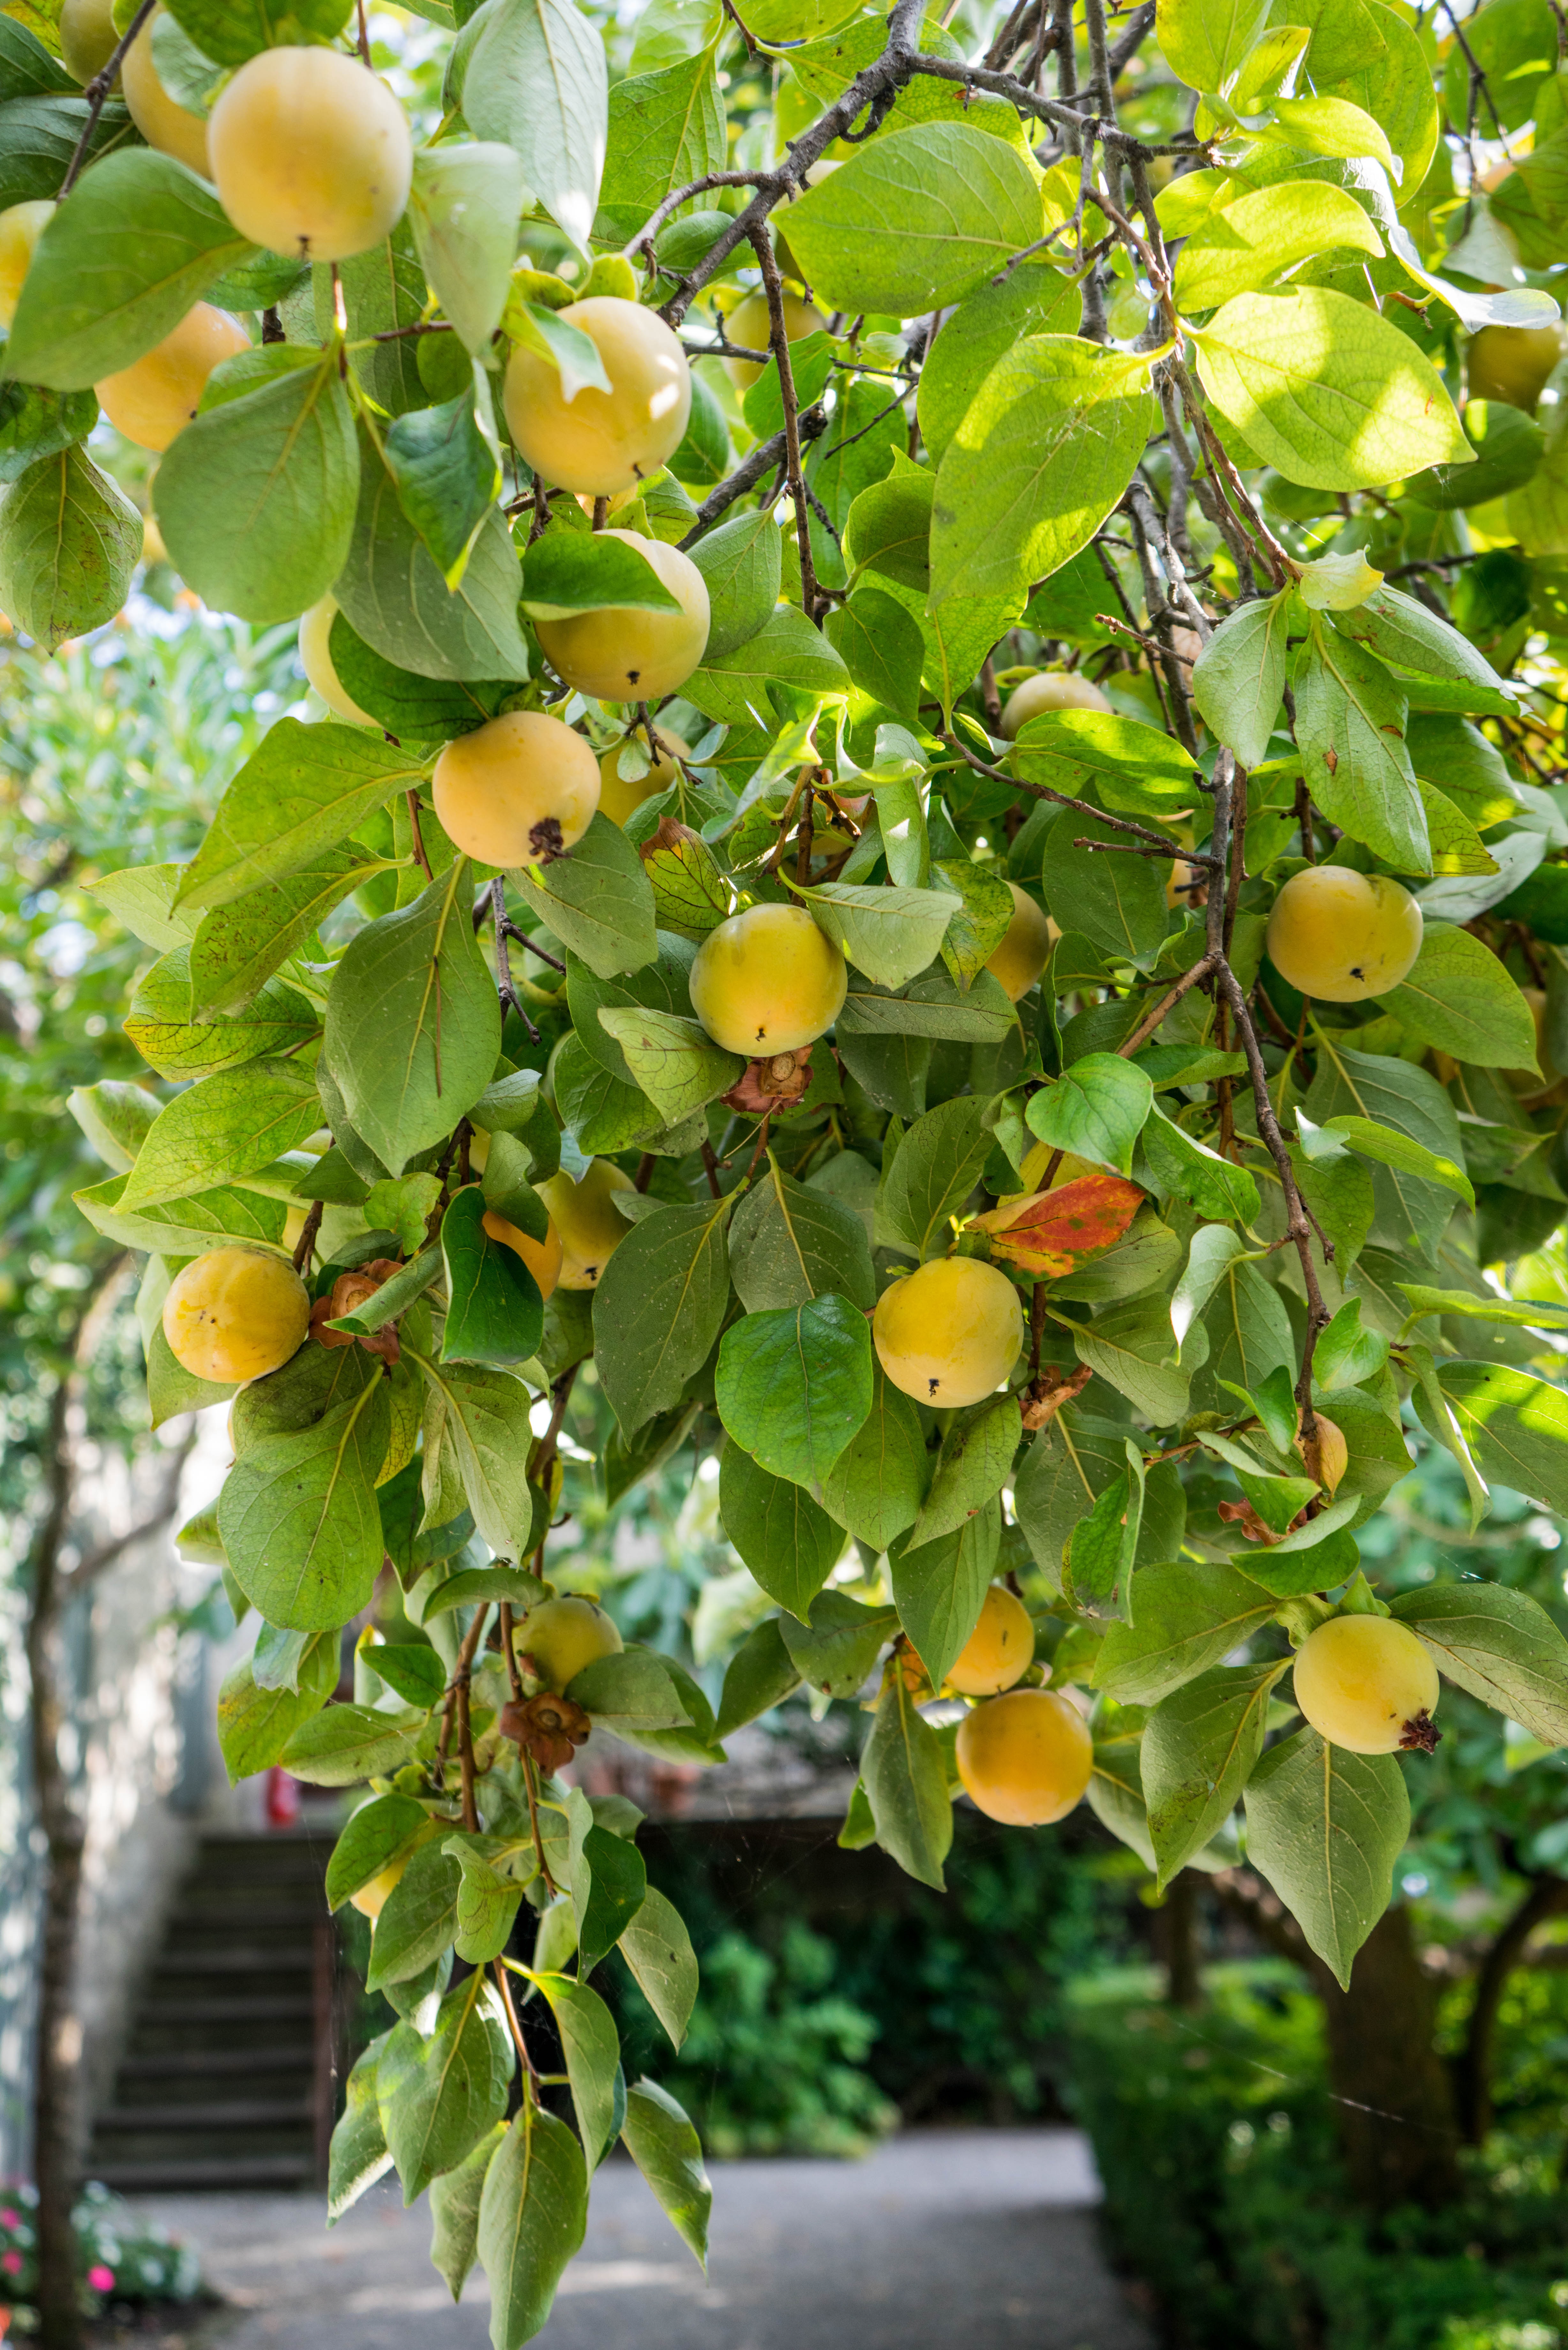
tree, nature, branch, plant, fruit, flower, orchard, summer, ripe, food, green, produce, evergreen, fresh, yellow, garden, healthy, leaves, shrub, fruit tree, flowering plant, bitter orange, coccoloba uvifera, land plant